St Peter's College, Wexford

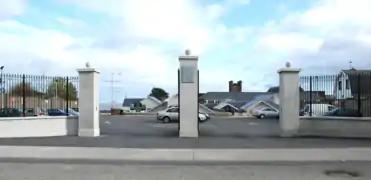
The main entrance to St. Peter's College

In 1938, due to increasing numbers of students, a seminary wing was added to facilitate expansion. This wing is now occupied by the Wexford Campus of Institute of Technology, Carlow. The Seminary closed in 1999 and the 10 remaining students for the priesthood transferred to other seminaries, and new construction work was completed in 2001. In 2009, a new building was completed, €3.5 Million, the building links the two older sections of the school and provides many specialist rooms such as CAD rooms and Physics Labs.